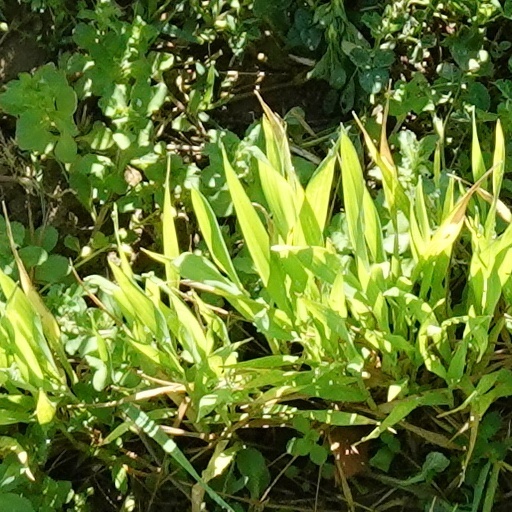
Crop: wheat